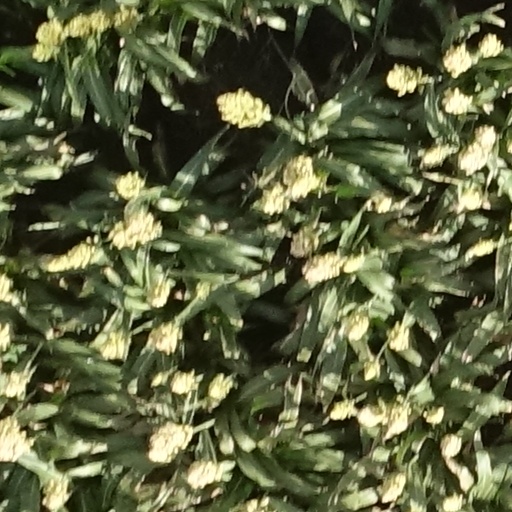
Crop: sorghum